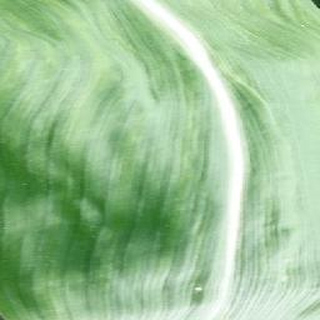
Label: healthy_corn